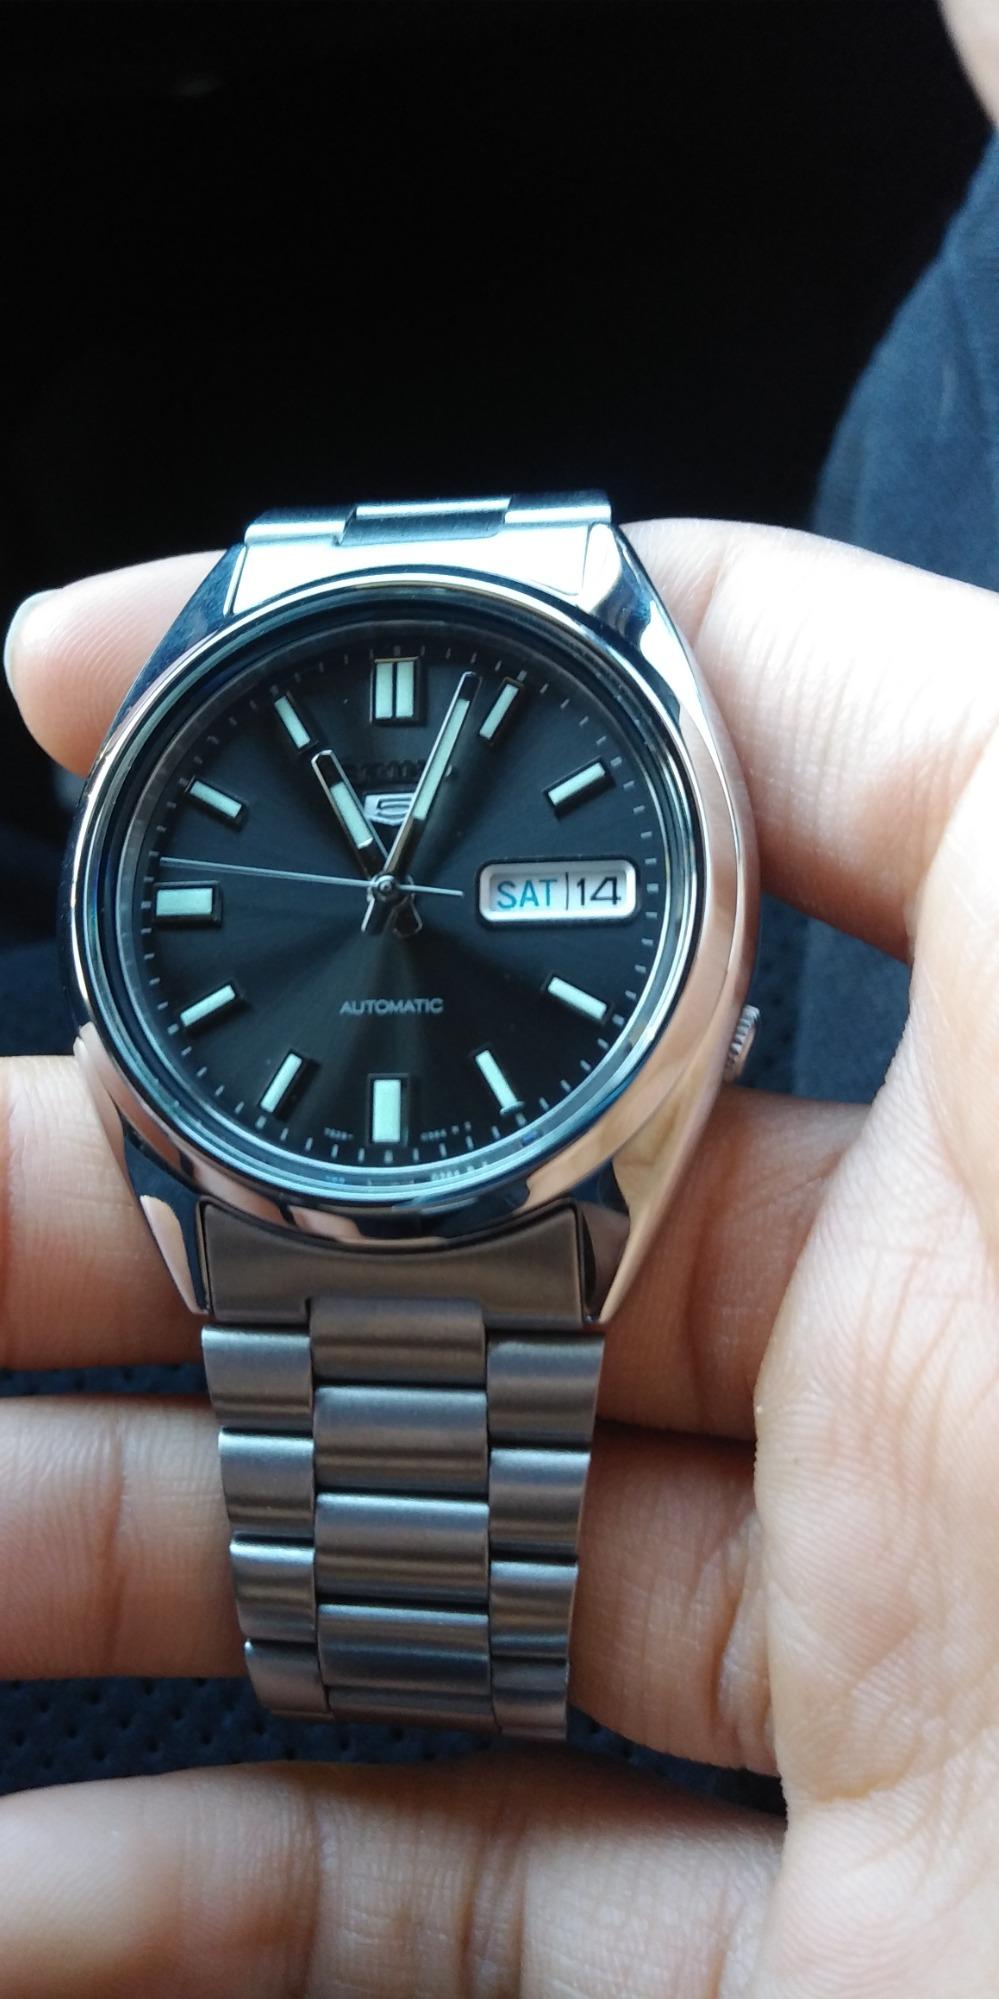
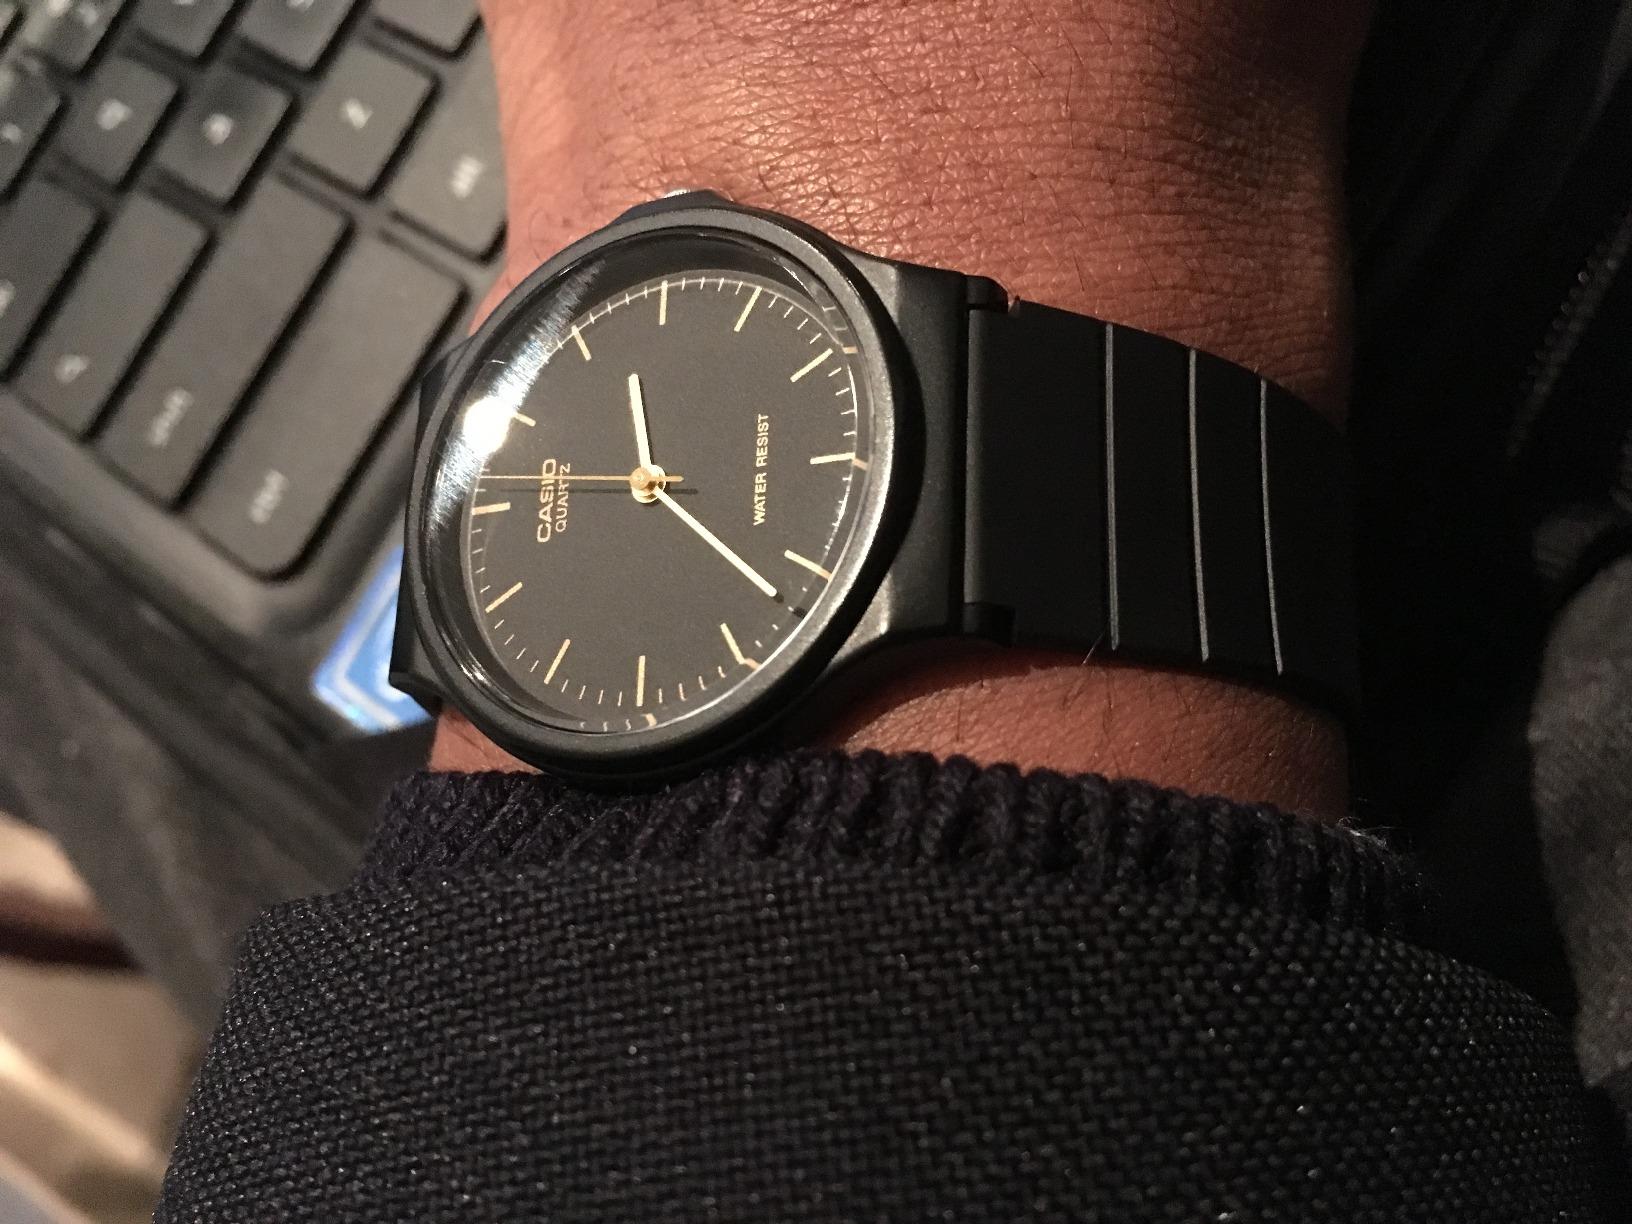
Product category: accessories_watch
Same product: no